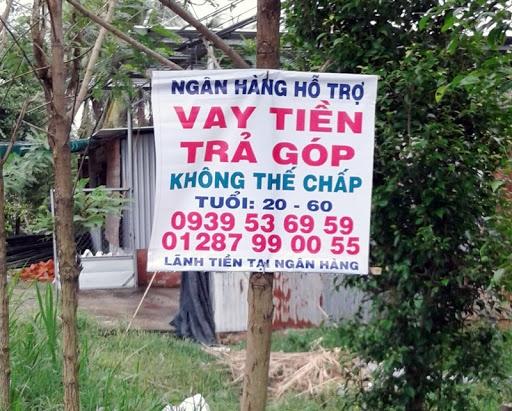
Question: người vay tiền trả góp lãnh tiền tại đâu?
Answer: người vay tiền trả góp lãnh tiền tại ngân hàng